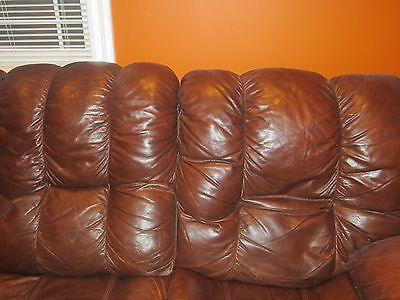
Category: sofa